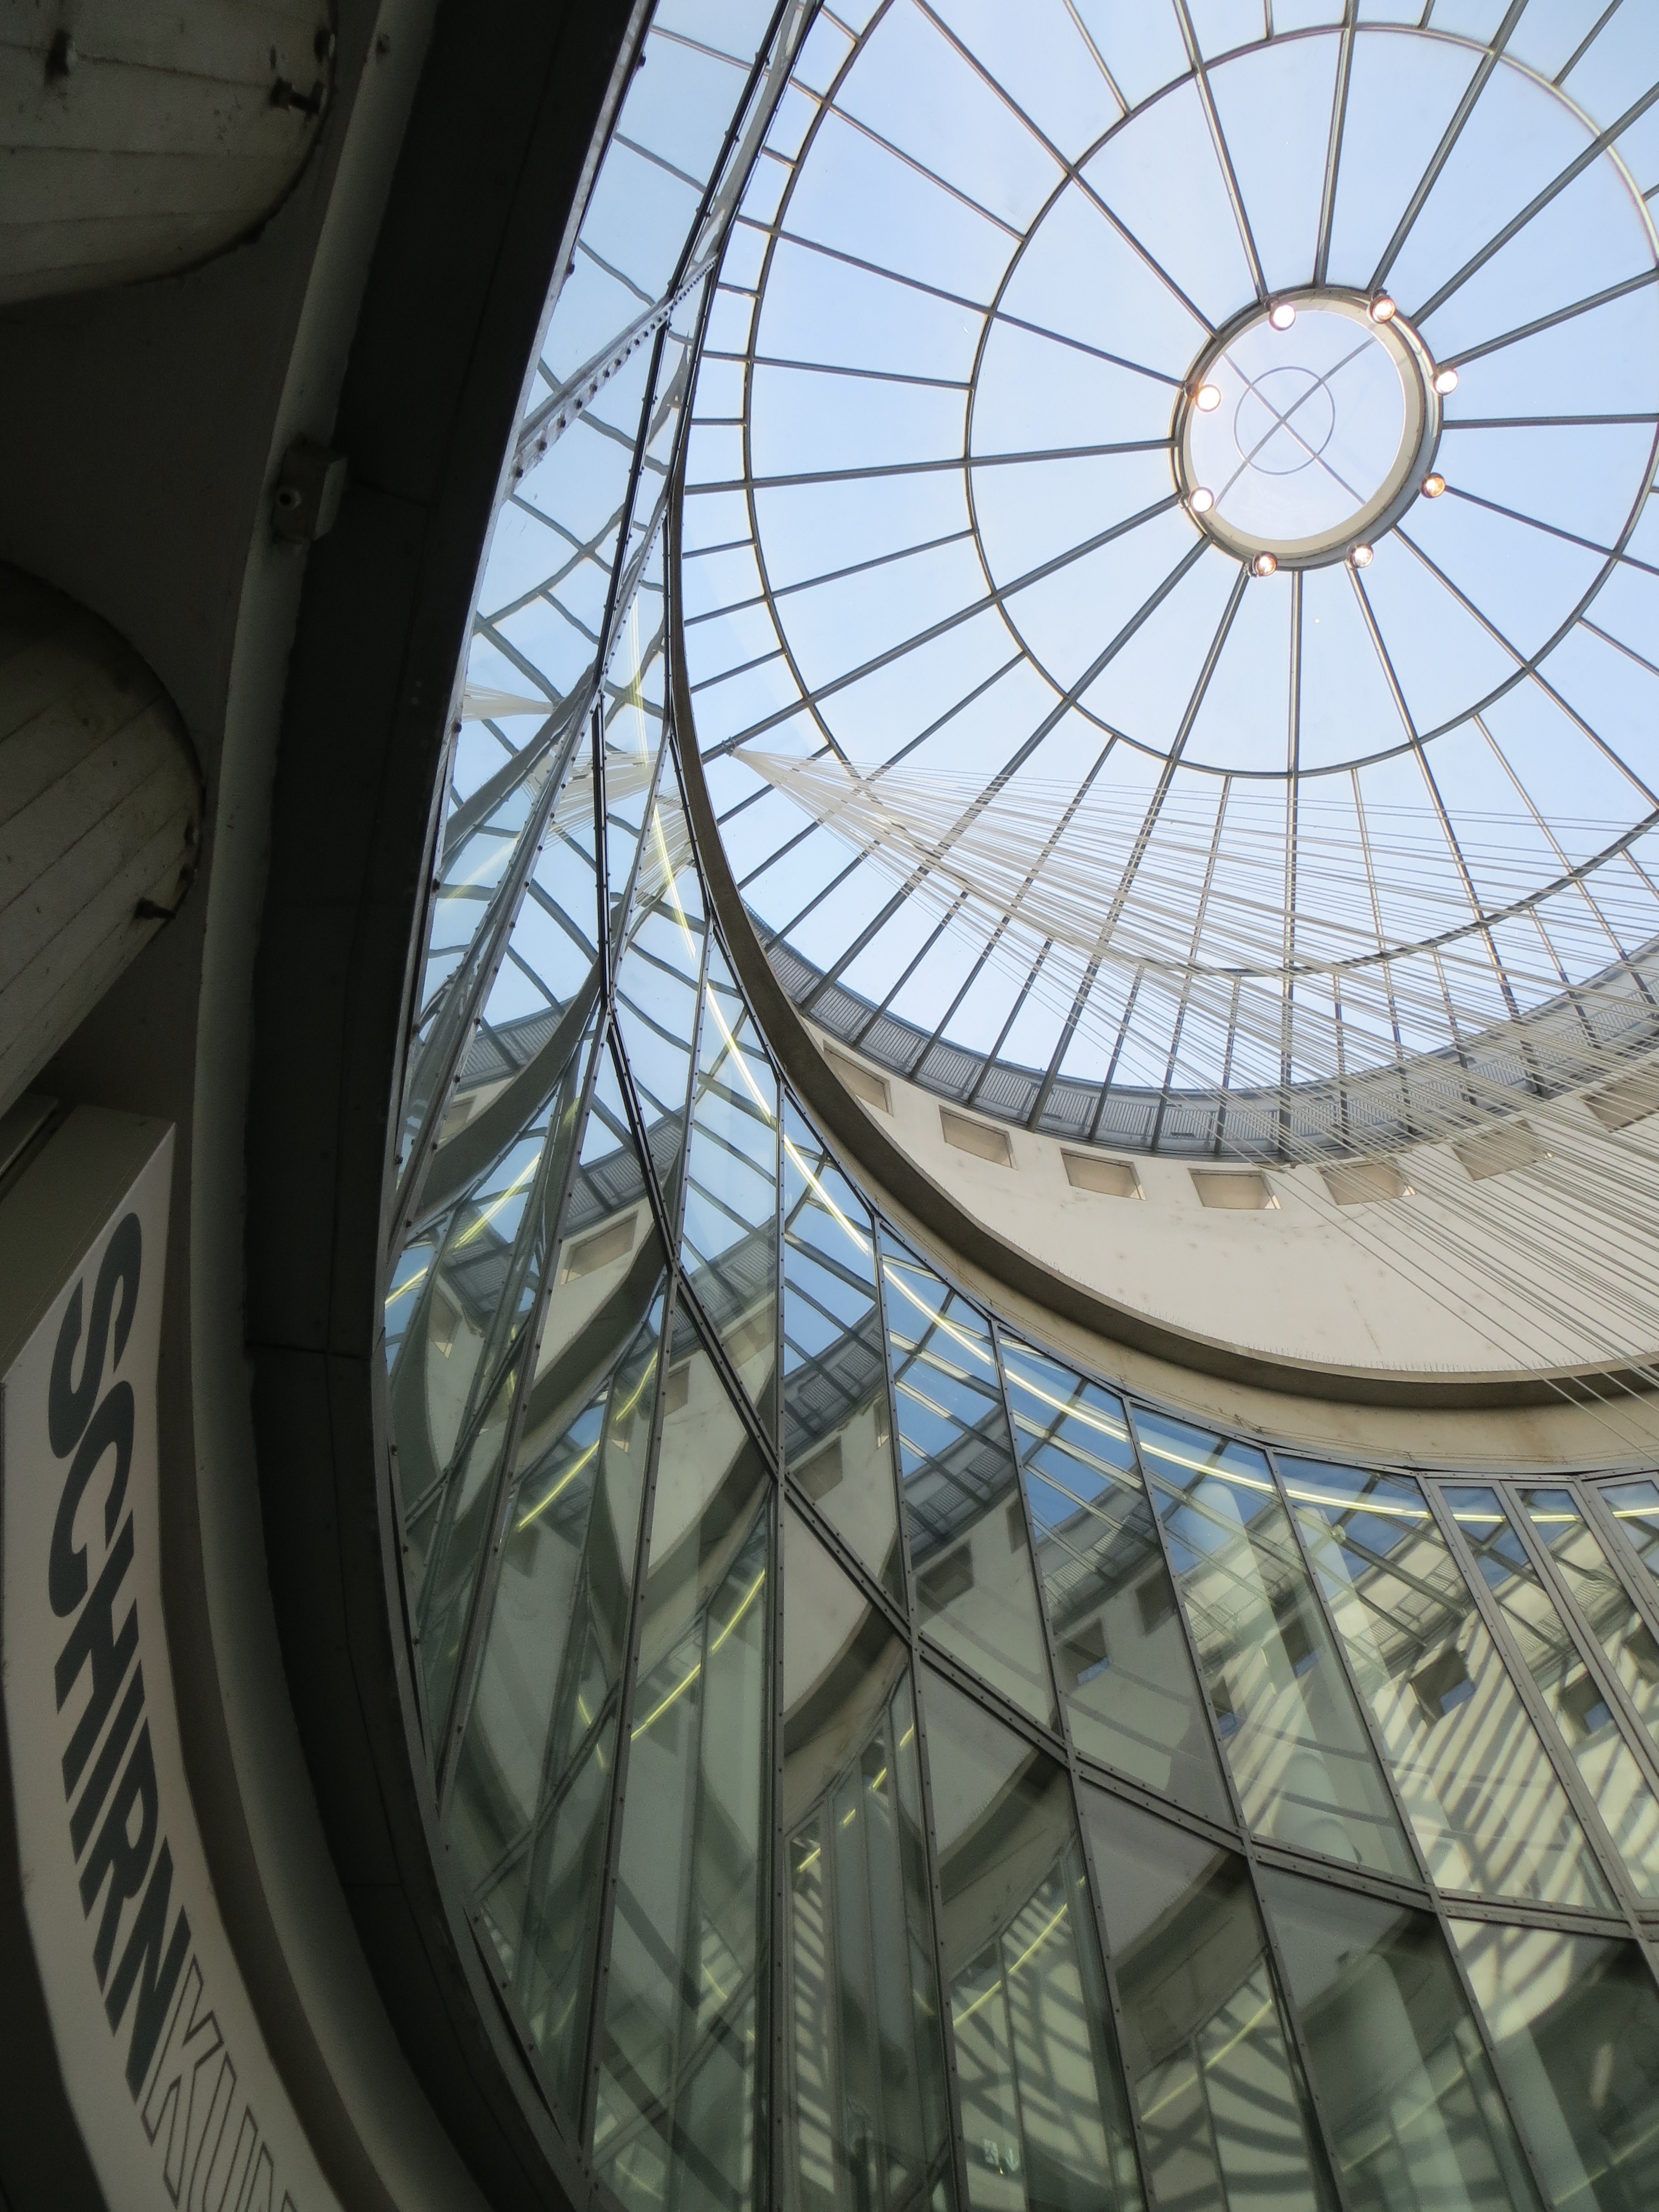
architecture, structure, wheel, window, city, museum, tire, circle, art, symmetry, rim, dome, frankfurt, schirn, glass dome, daylighting